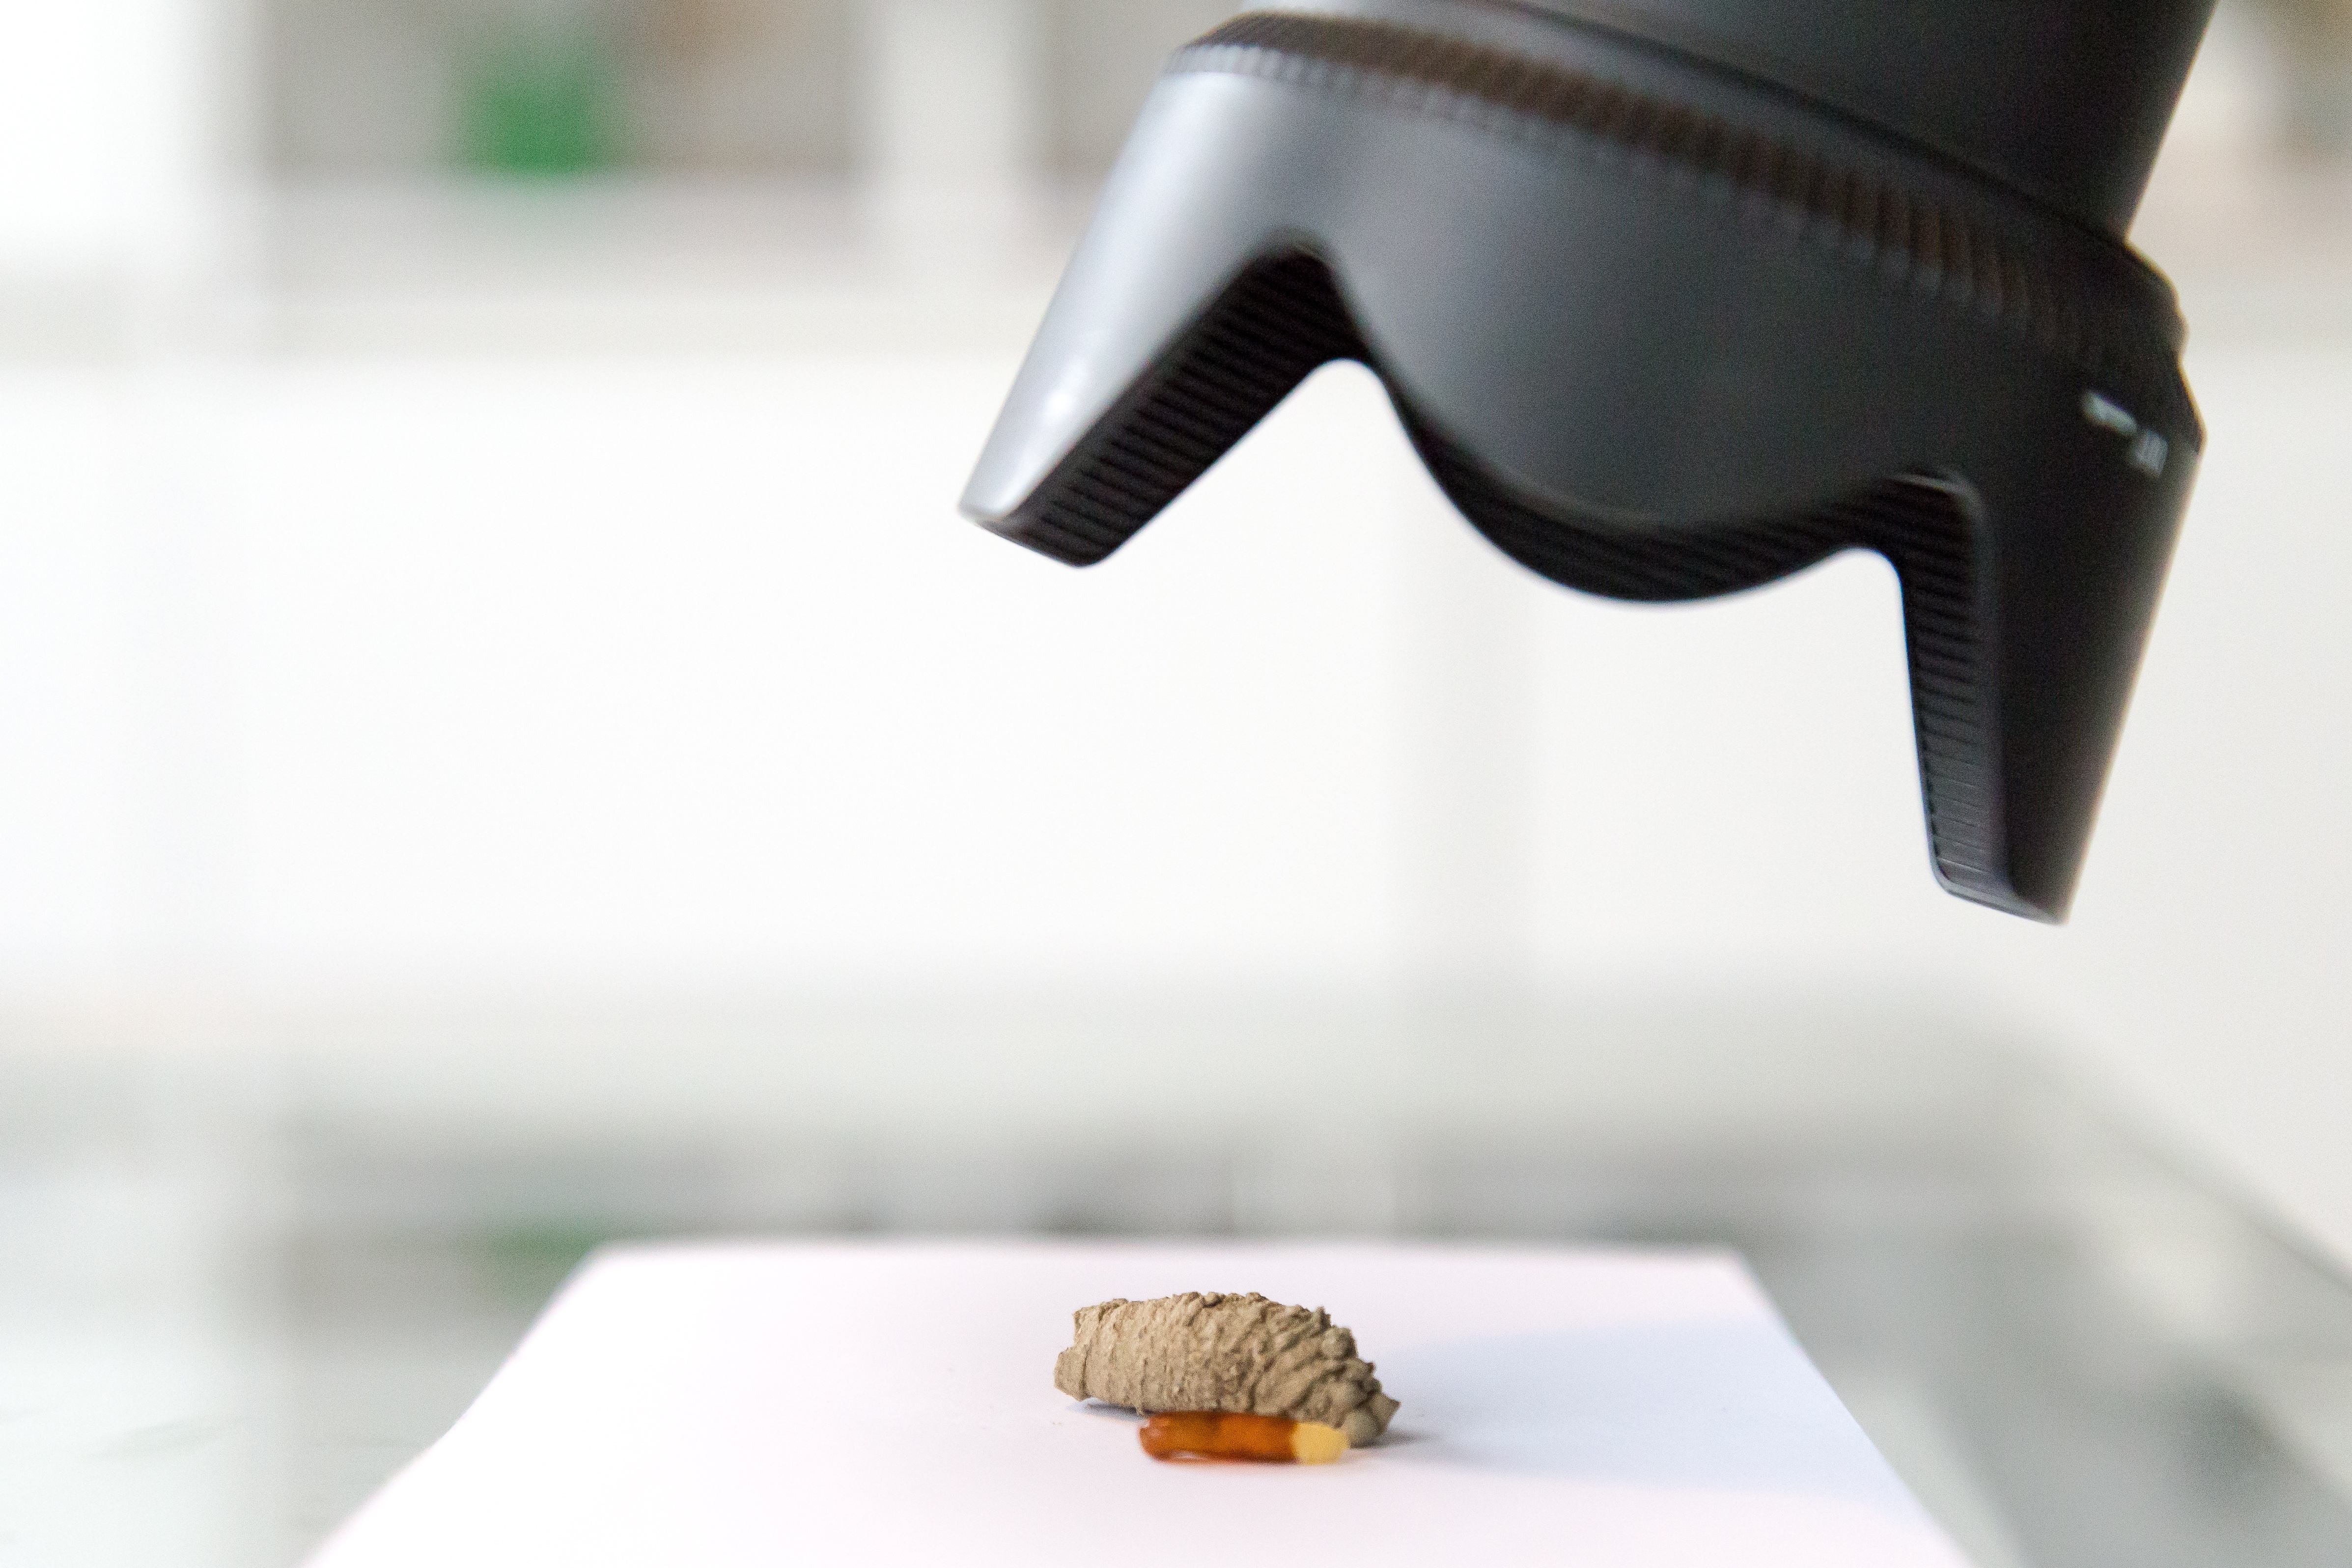
hand, tap, glasses